Haji Baba Sheikh

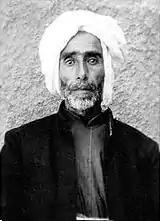
Haji Baba Sheikh

Haji Baba Sheikh was the Kurdish prime minister of the Republic of Mahabad. After the republic was conquered by the Imperial Iranian Army in 1947, unlike Qazi Muhammad, he was not executed. He was immune because of his religious standing. The journalist and lyric Hemin Mukriyani was his secretary during the republic.